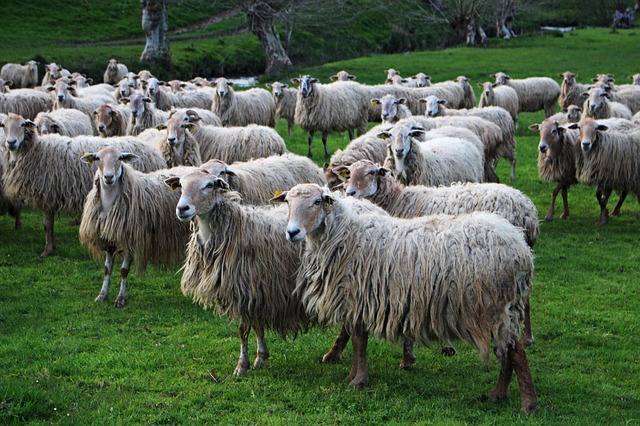
Label: sheep